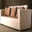
Label: couch